Delta Air Lines

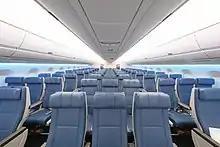
Main Cabin on an Airbus A350-900

Main Cabin (Economy Class) is available on all aircraft with seats ranging from wide and of pitch. The main cabin on some aircraft has an articulating seat bottom where the seat bottom moves forward in addition to the seat back tilting backwards when reclining.